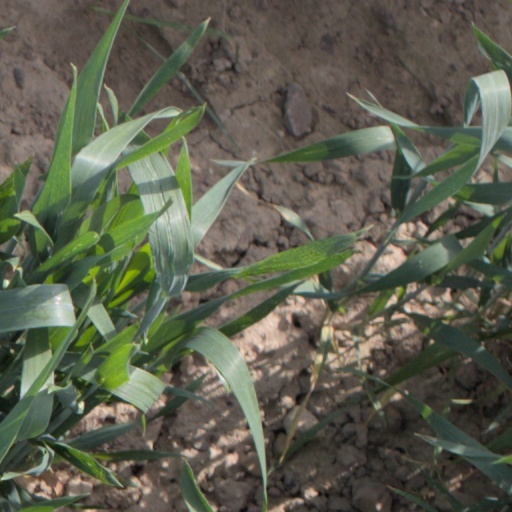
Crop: wheat